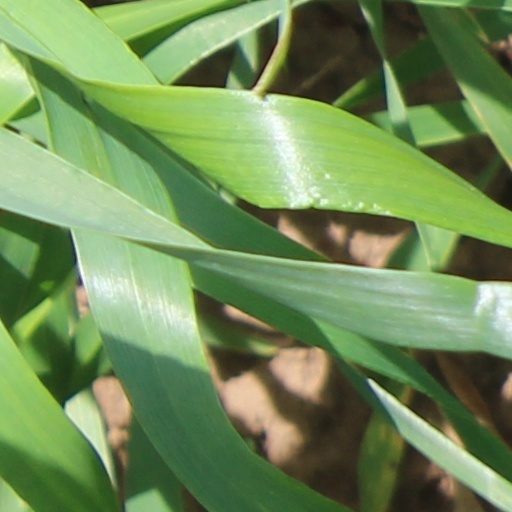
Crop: wheat